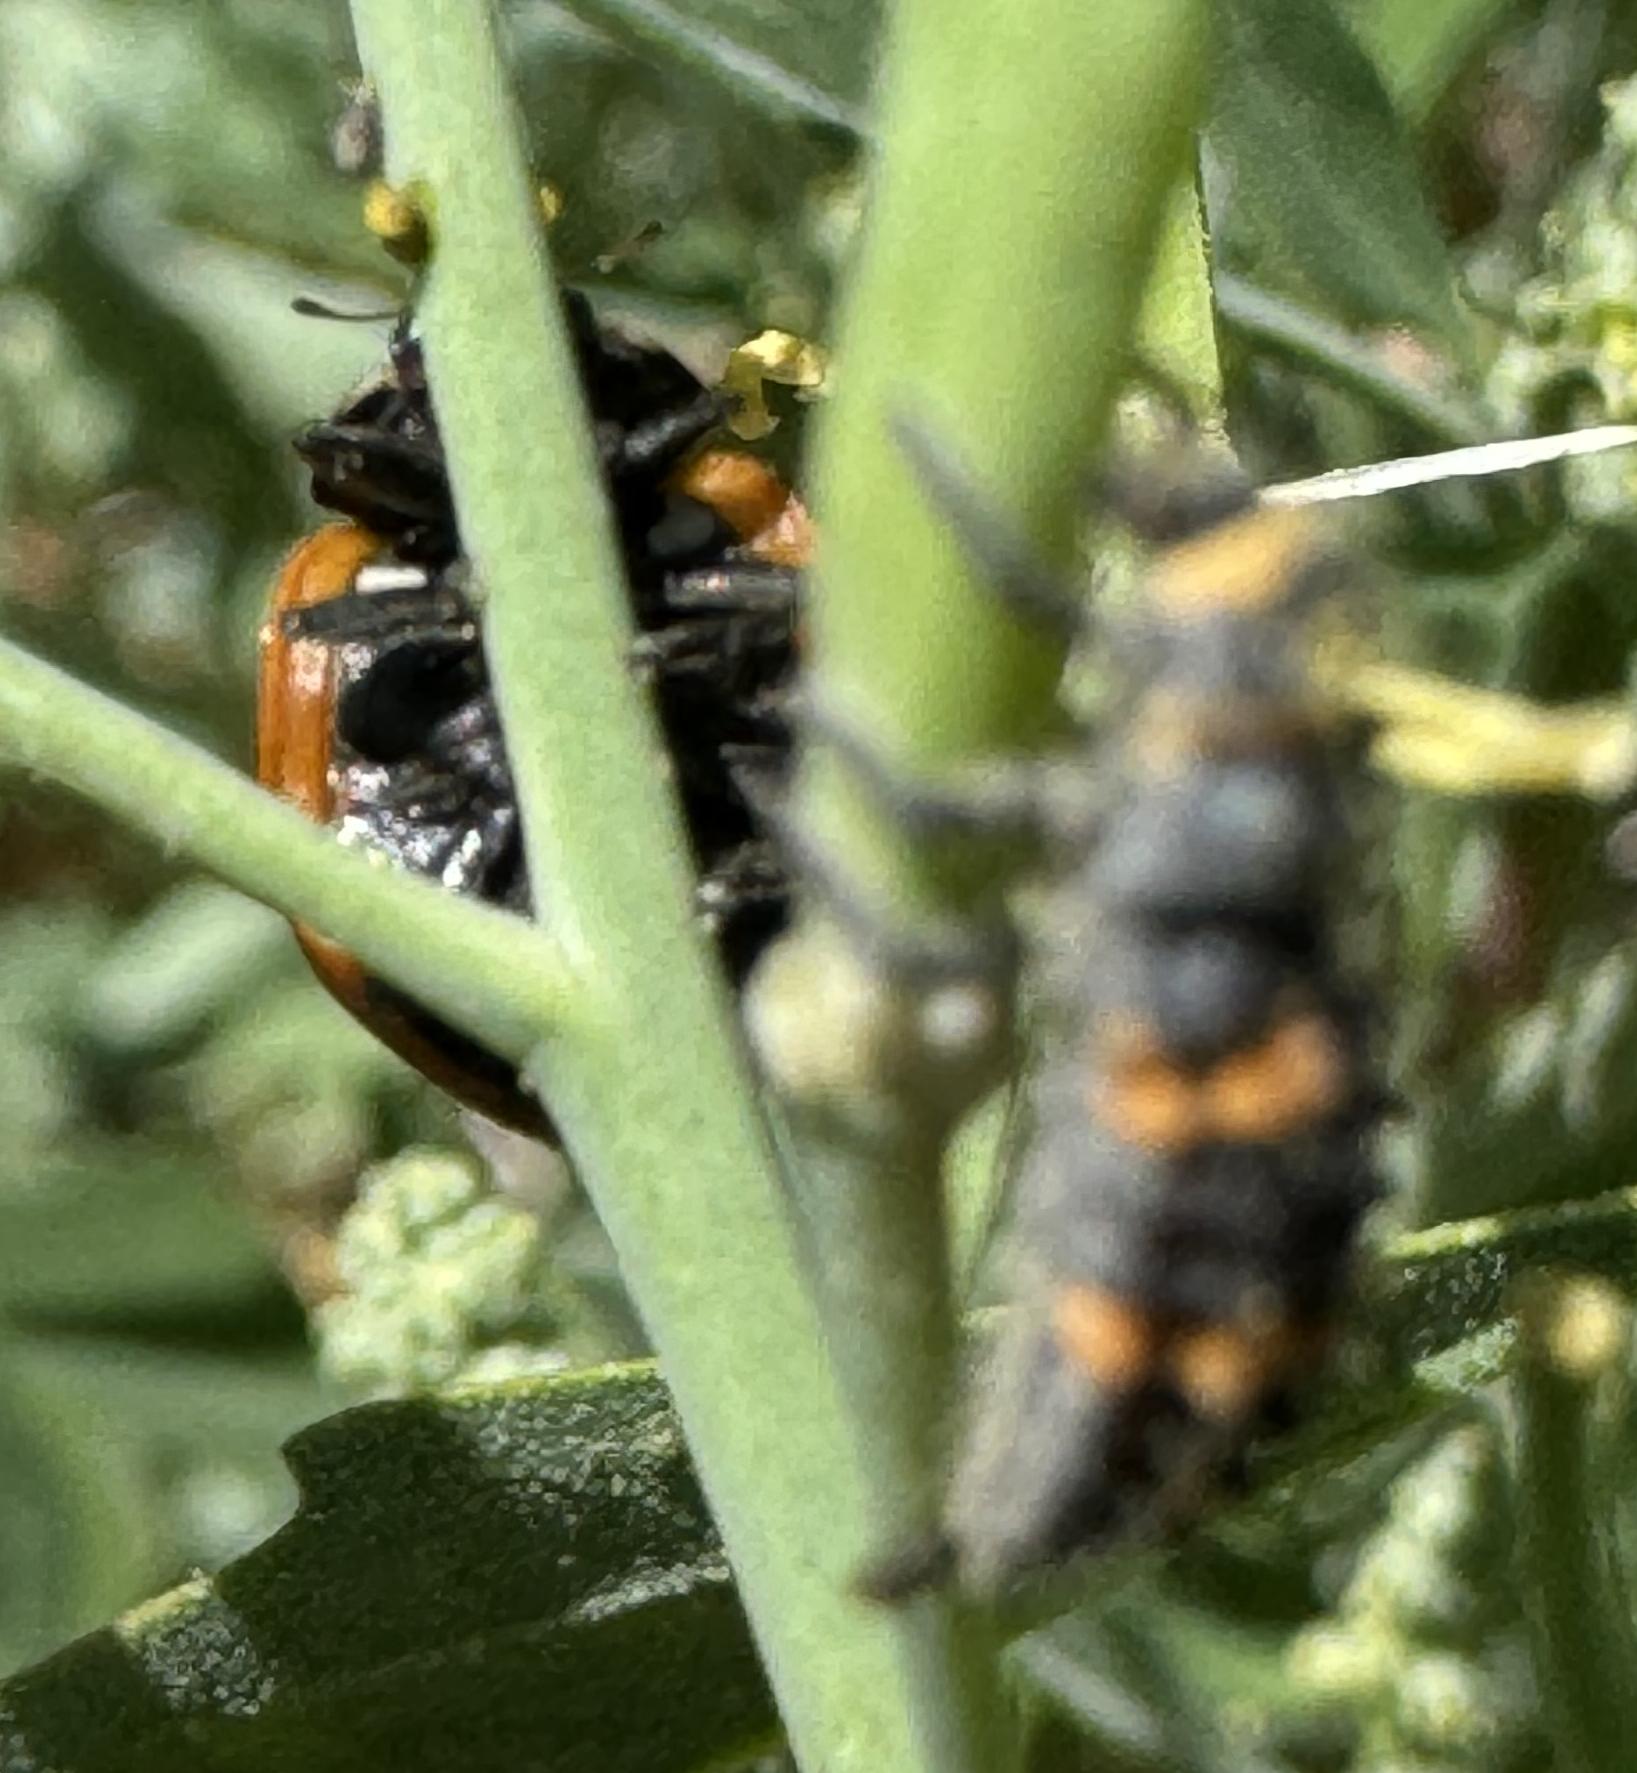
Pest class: predators